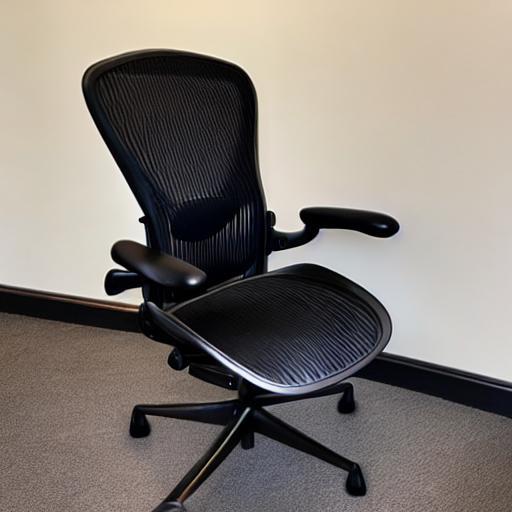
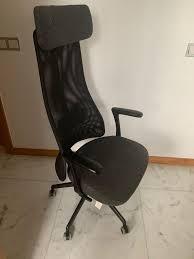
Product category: items_chair
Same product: no